Fortified Sector of Maubeuge

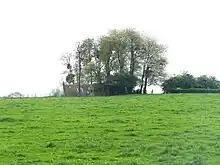
The Élesmes blockhouse

On 16 May 1940, elements of German Army Group A, including the German 8th and 28th Infantry Divisions crossed the Belgian-French border, heading east along the frontier, directly for Maubeuge. Just to the south the German 5th and 7th Panzer Divisions moved on a parallel line, along with the German 12th Infantry Division. The retreating French 1st and 9th Armies fell back to Maubeuge. The 28th ID and the 5th Panzer Division quickly moved against Maubeuge from the south, capturing the city's Vauban citadel on 17–18 May. Fort de Leveau to the northwest of Maubeuge fell on 18 May, a victim of German forces that had moved behind Maubeuge. By the 19th the German formations had rolled up the fortification lines along their path, and had encircled the remaining Maubeuge fortifications. Boussois, the easternmost , came under attack on the 18th from the 28th ID and the 5th Panzer Division. As the day wore on, Ouvrage La Salmagne, Ouvrage Bersillies and Ouvrage Les Sarts all came under fire from the rear. Each position resisted fiercely, holding off the attack for several days, despite direct fire by German 8.8cm anti-tank guns that progressively reduced their ability to respond. Boussois and Les Sarts came under attack by Stukas on 20 May. The Héronfontaine casemate came under sustained attack on 21 May, and a German 210mm mortar began firing on Boussois the same day. The bombardments continued, but were not able to bring about a surrender. Infantry assaults eventually reduced the positions one by one: Boussois at 1100 and La Salmagne at 2030 hours on 22 May, Bersillies at 1015 on 23 May with the nearby casemate Crèvecoeur, and finally Les Sarts at 1100 on 23 May. The garrison of casemate Héronfontaine held out until nightfall, when they were able to slip away.